Lake Mountain Lookout Complex

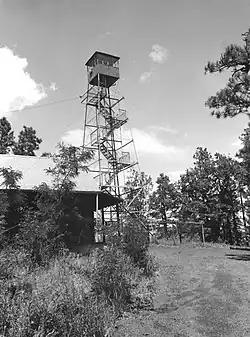
Lake Mountain Lookout Tower

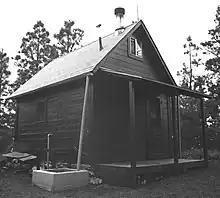
Lake Mountain Lookout Cabin

The Lake Mountain Lookout Complex is a 49-foot tall lookout tower erected in 1926 approximately 20 miles (32 kilometres) east of Lakeside, Arizona. It overlooks a portion of the Apache-Sitgreaves National Forest. The lookout was staffed by a forest ranger who was stationed at the nearby Los Burros Ranger Station, from which they would ride out to the lookout each day. The tower was constructed atop Lake Mountain, at the 8,250 foot elevation, by the Aermotor Windmill Company.